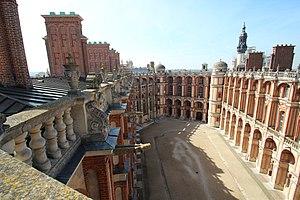
Vue des toits du Château Vieux situé place Charles de Gaulle à Saint-Germain-en-Laye en France. Abrite le Musée d'archéologie nationale. This building is classé au titre des Monuments Historiques. It is indexed in the Base Mérimée, a database of architectural heritage maintained by the French Ministry of Culture,
Le château de Saint-Germain-en-Laye, appelé aussi « Château Vieux » par opposition au « Château Neuf », est une ancienne résidence des rois de France. Il a été le lieu de signature de nombreux traités de paix et d'édits royaux.